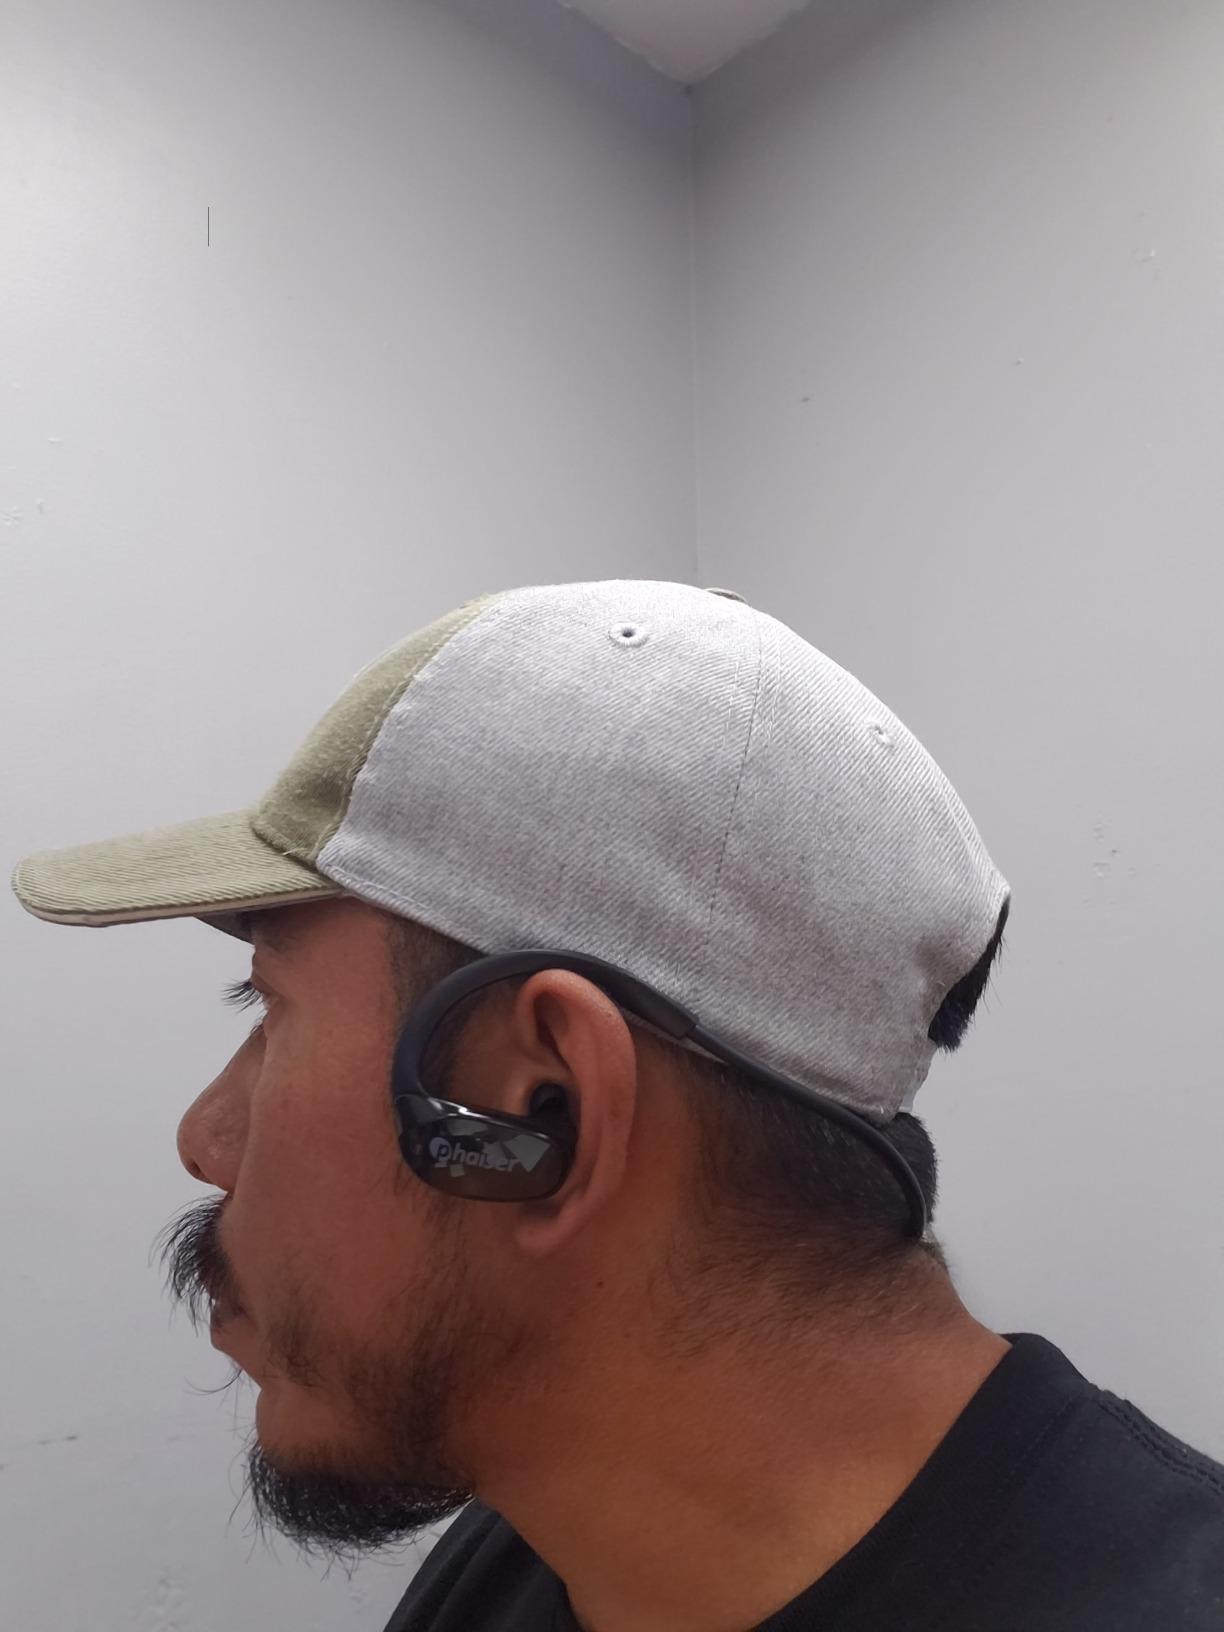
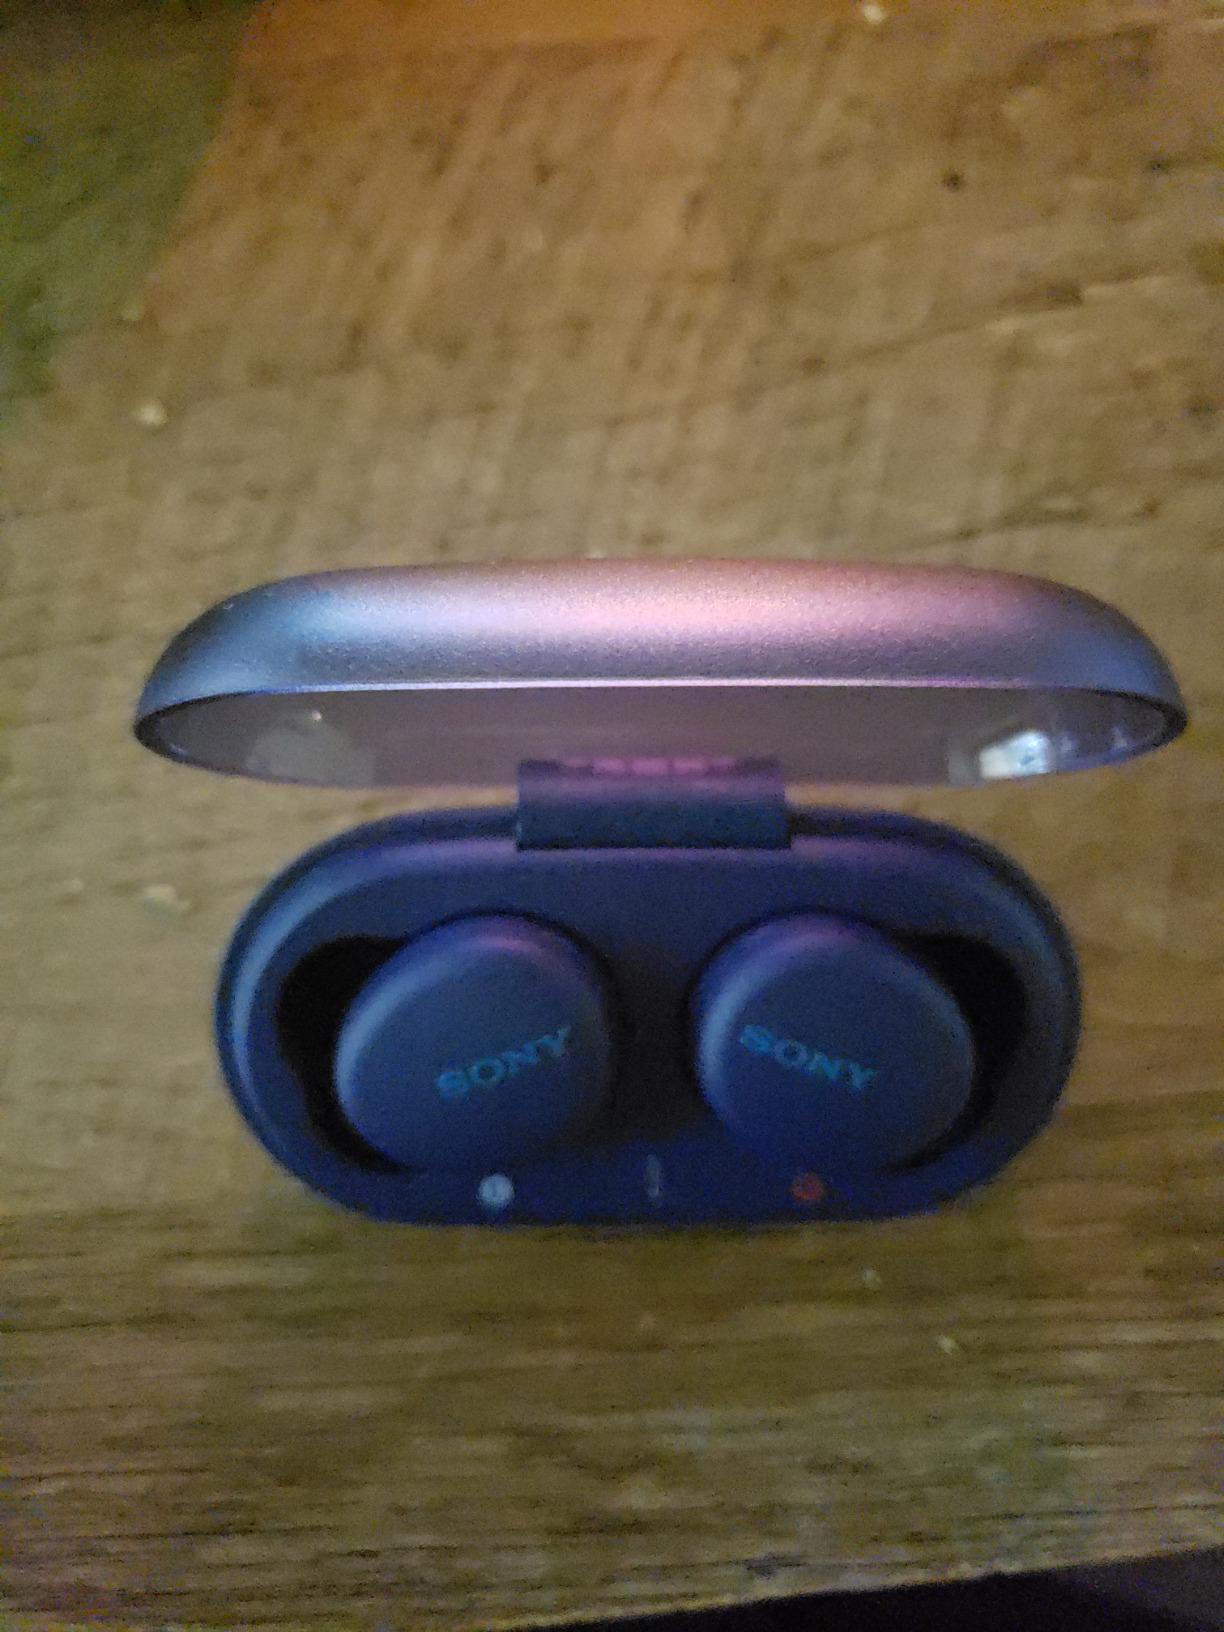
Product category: earbuds
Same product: no